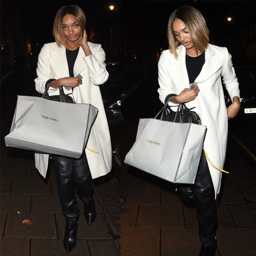
supermodel leaving actor after shopping for a handbag